David Amerson

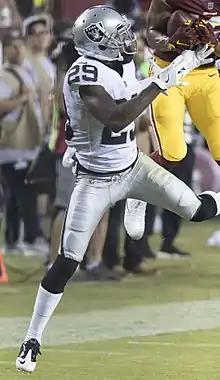
Amerson with the Raiders in 2017

On July 15, 2016, the Raiders signed Amerson to a four-year, $35 million contract with $17.5 million guaranteed.